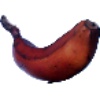
Label: red_banana